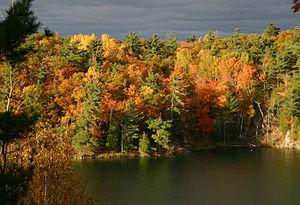
Lac Pink, à l'automne. Auteur: Wilder Mendez.